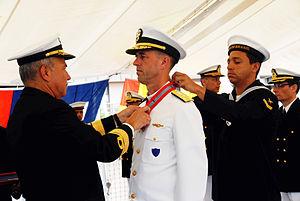
L'Admiral John Michael Richardson, né à Petersburg le 8 avril 1960, est un officier général de l'United States Navy, chef des opérations navales, c'est-à-dire commandant en chef de la marine américaine de 2015 à 2019.